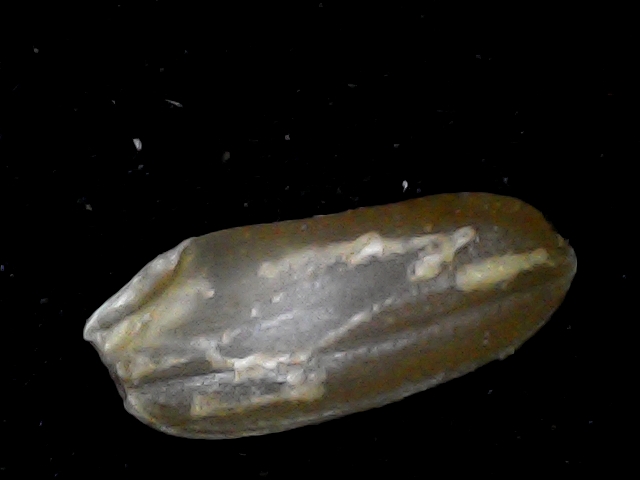
Rice variety: BD76